Ethel and Albert

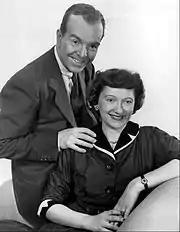
Peg Lynch and Alan Bunce, 1953.

Ethel and Albert (a.k.a. The Private Lives of Ethel and Albert) is a radio and television comedy series about a married couple, Ethel and Albert Arbuckle, living in the small town of Sandy Harbor. Created by Peg Lynch, who scripted and portrayed Ethel, the series first aired on local Minnesota radio in the early 1940s before a run on the NBC Blue Network and ABC from May 29, 1944, to August 28, 1950. It co-starred Alan Bunce as Albert.